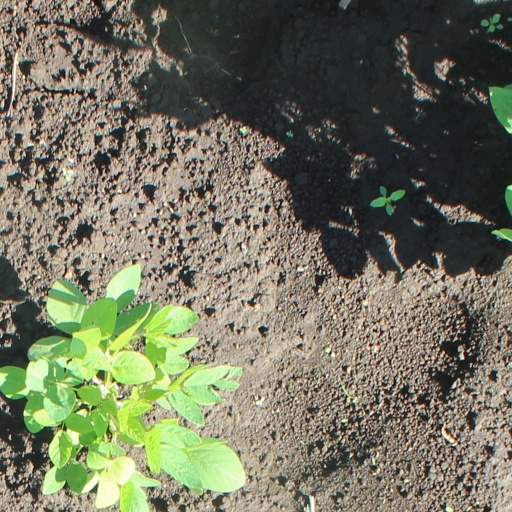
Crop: soybean